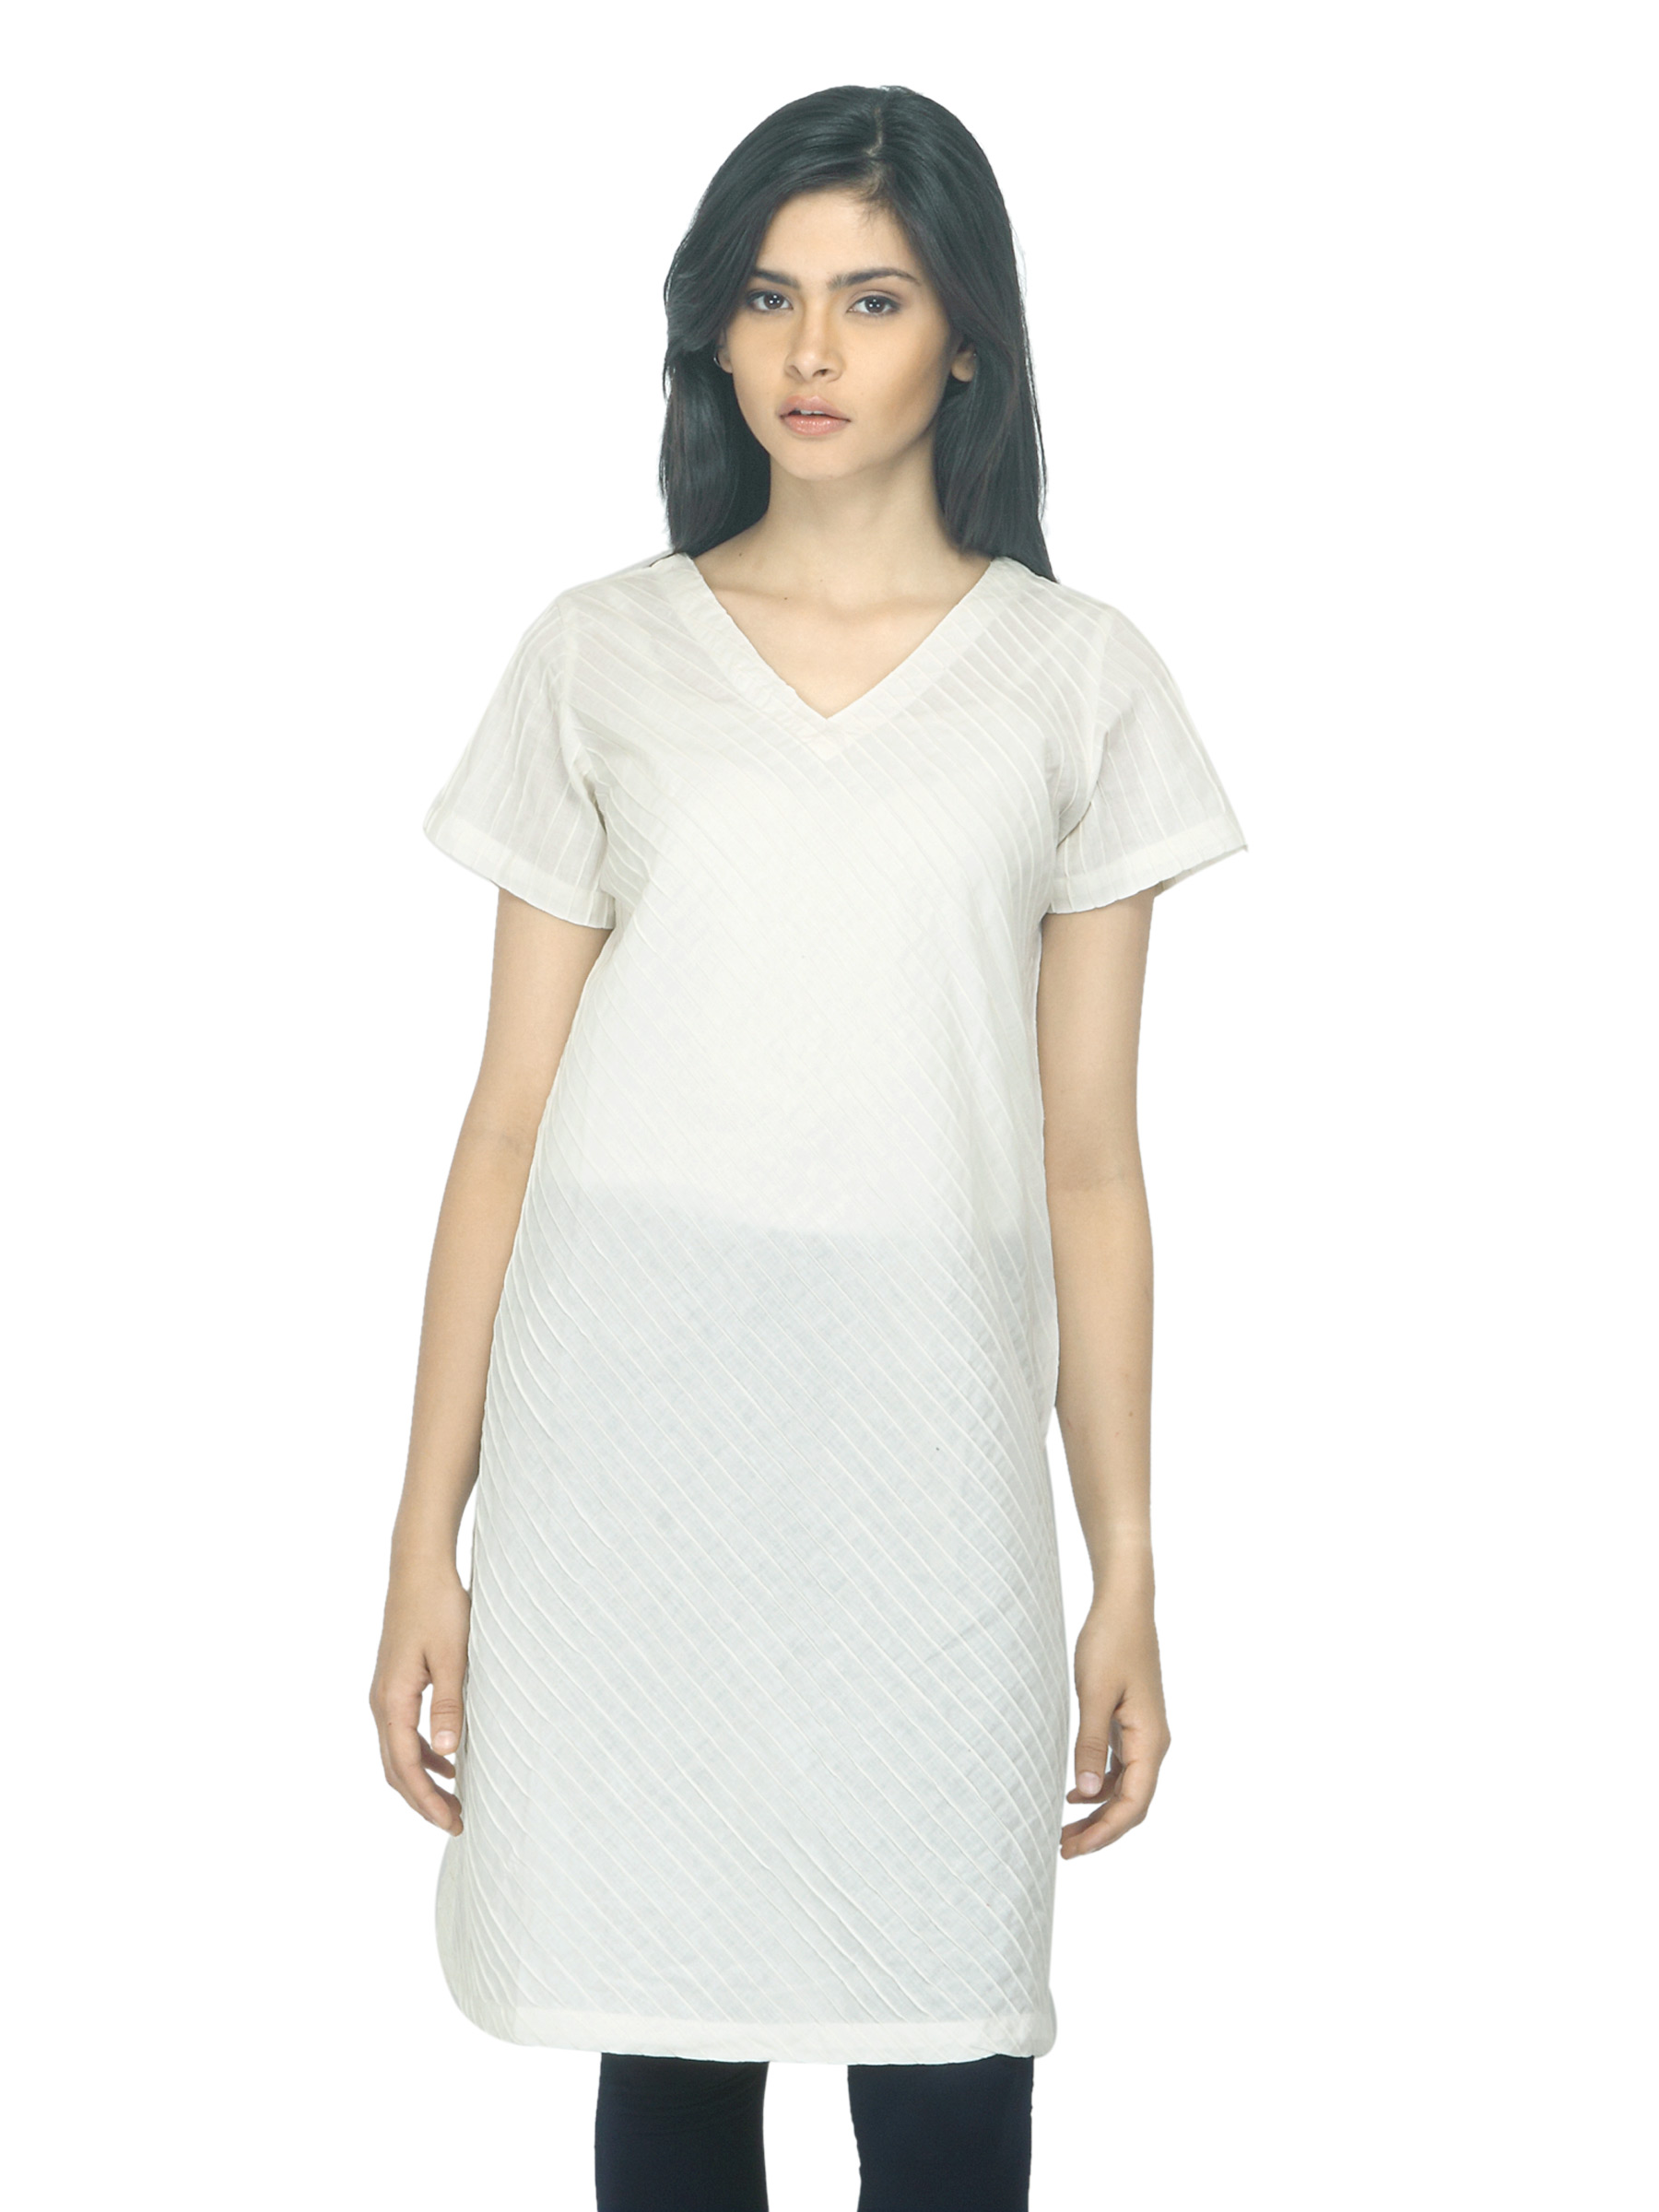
Fabindia Women Off White Kurta
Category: Apparel / Topwear / Kurtas
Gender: Women
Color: Off White
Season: Summer 2012
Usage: Ethnic